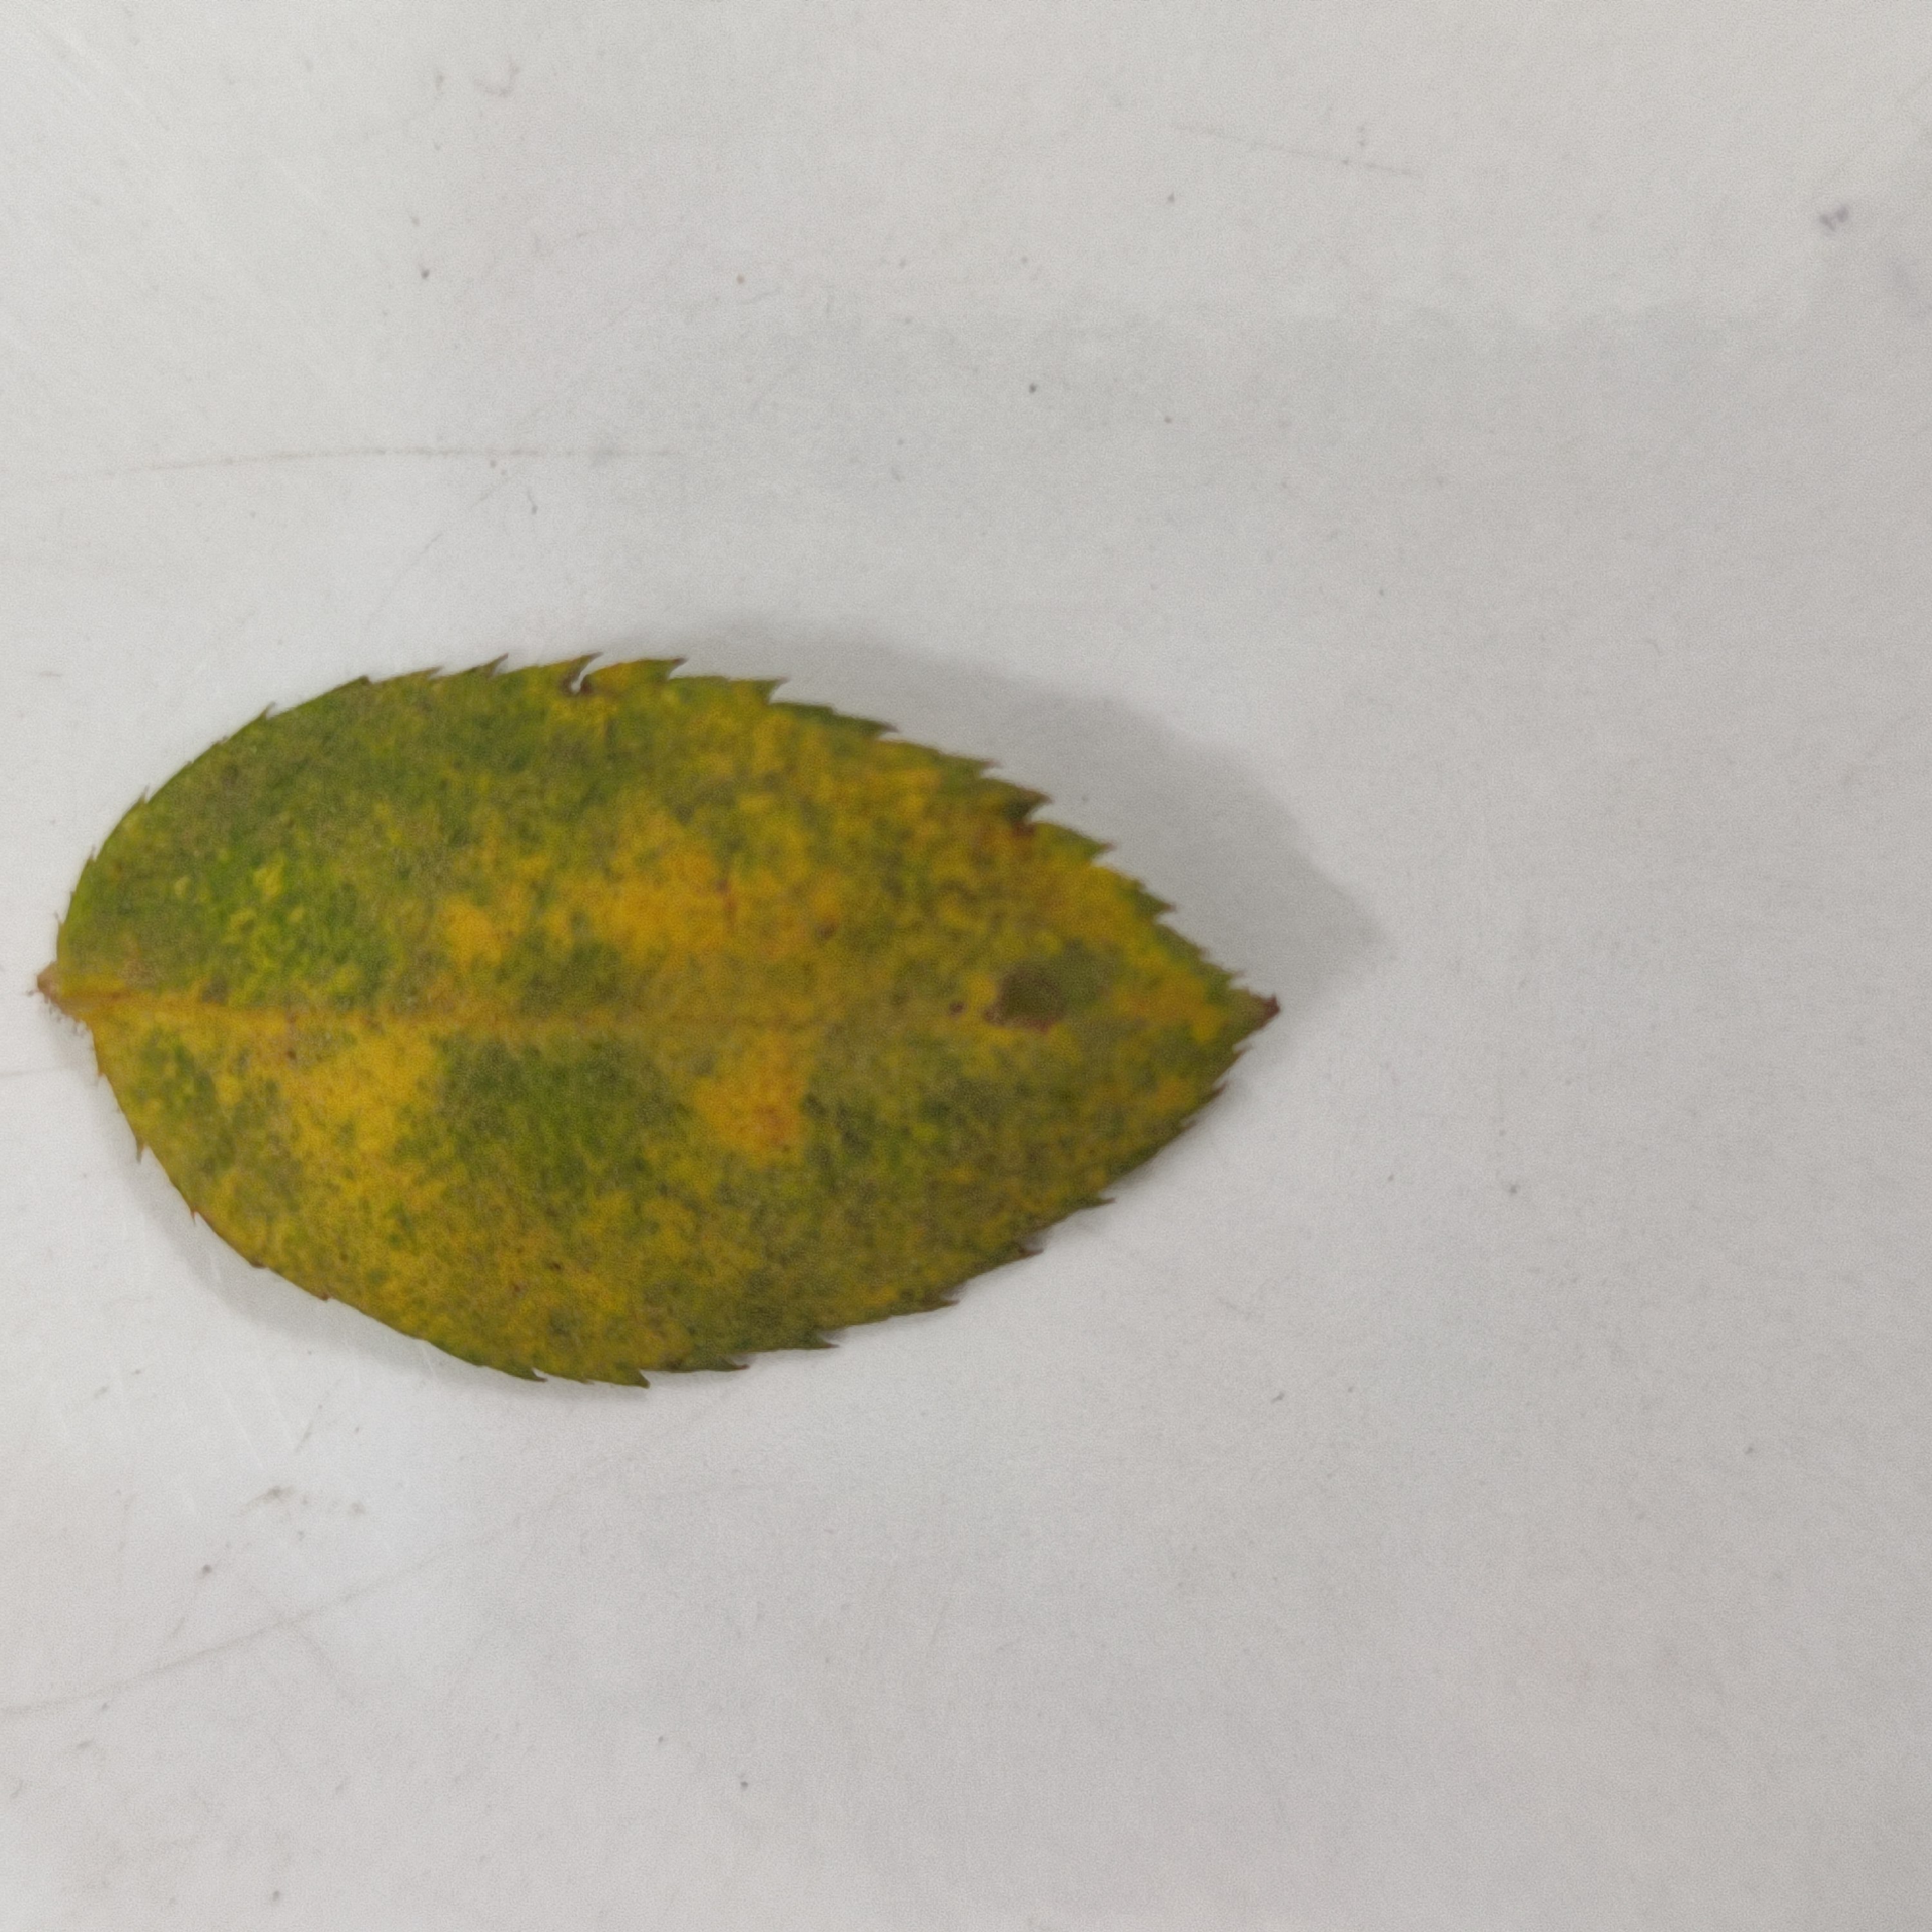
Label: Yellow Mosaic Virus